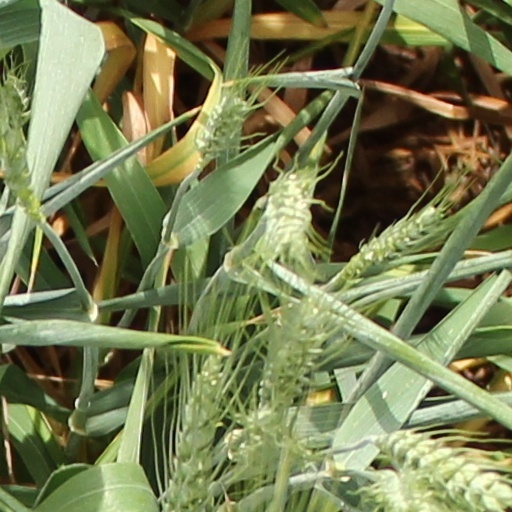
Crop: wheat